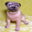
Label: dog